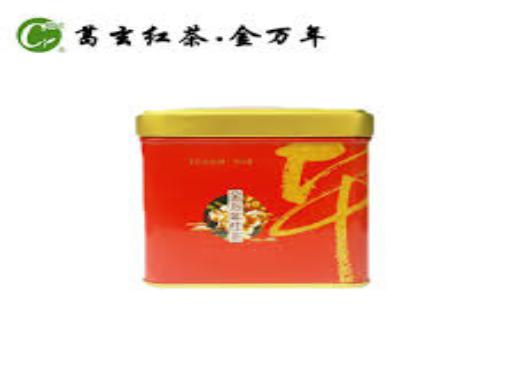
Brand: kimani
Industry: Necessities